David Sneddon

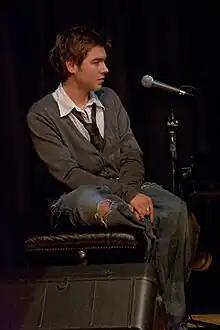
David Sneddon in 2006

David Sneddon (born 15 September 1978) is a Scottish singer, songwriter, musician and music producer of contemporary pop music. He began his career performing on stage and television, singing lead roles in stage musicals in Glasgow. In 2002, he won the first series of BBC One music competition "Fame Academy." He released his first single "Stop Living the Lie" in 2003 which was a UK number one hit single selling over 250,000 copies, making it Britain's twelfth-highest selling single of 2003. Sneddon's debut album "Seven Years – Ten Weeks" was released in April 2003 and reached number 5 in the UK Albums Chart. He achieved three more UK Singles Chart singles – "Don't Let Go", "Best of Order", and "Baby Get Higher". His song "Baby Get Higher" was a hit on the dance floor for Almighty Records and a chart hit for VanVelzen in 2006, and also for Emin Agalarov.